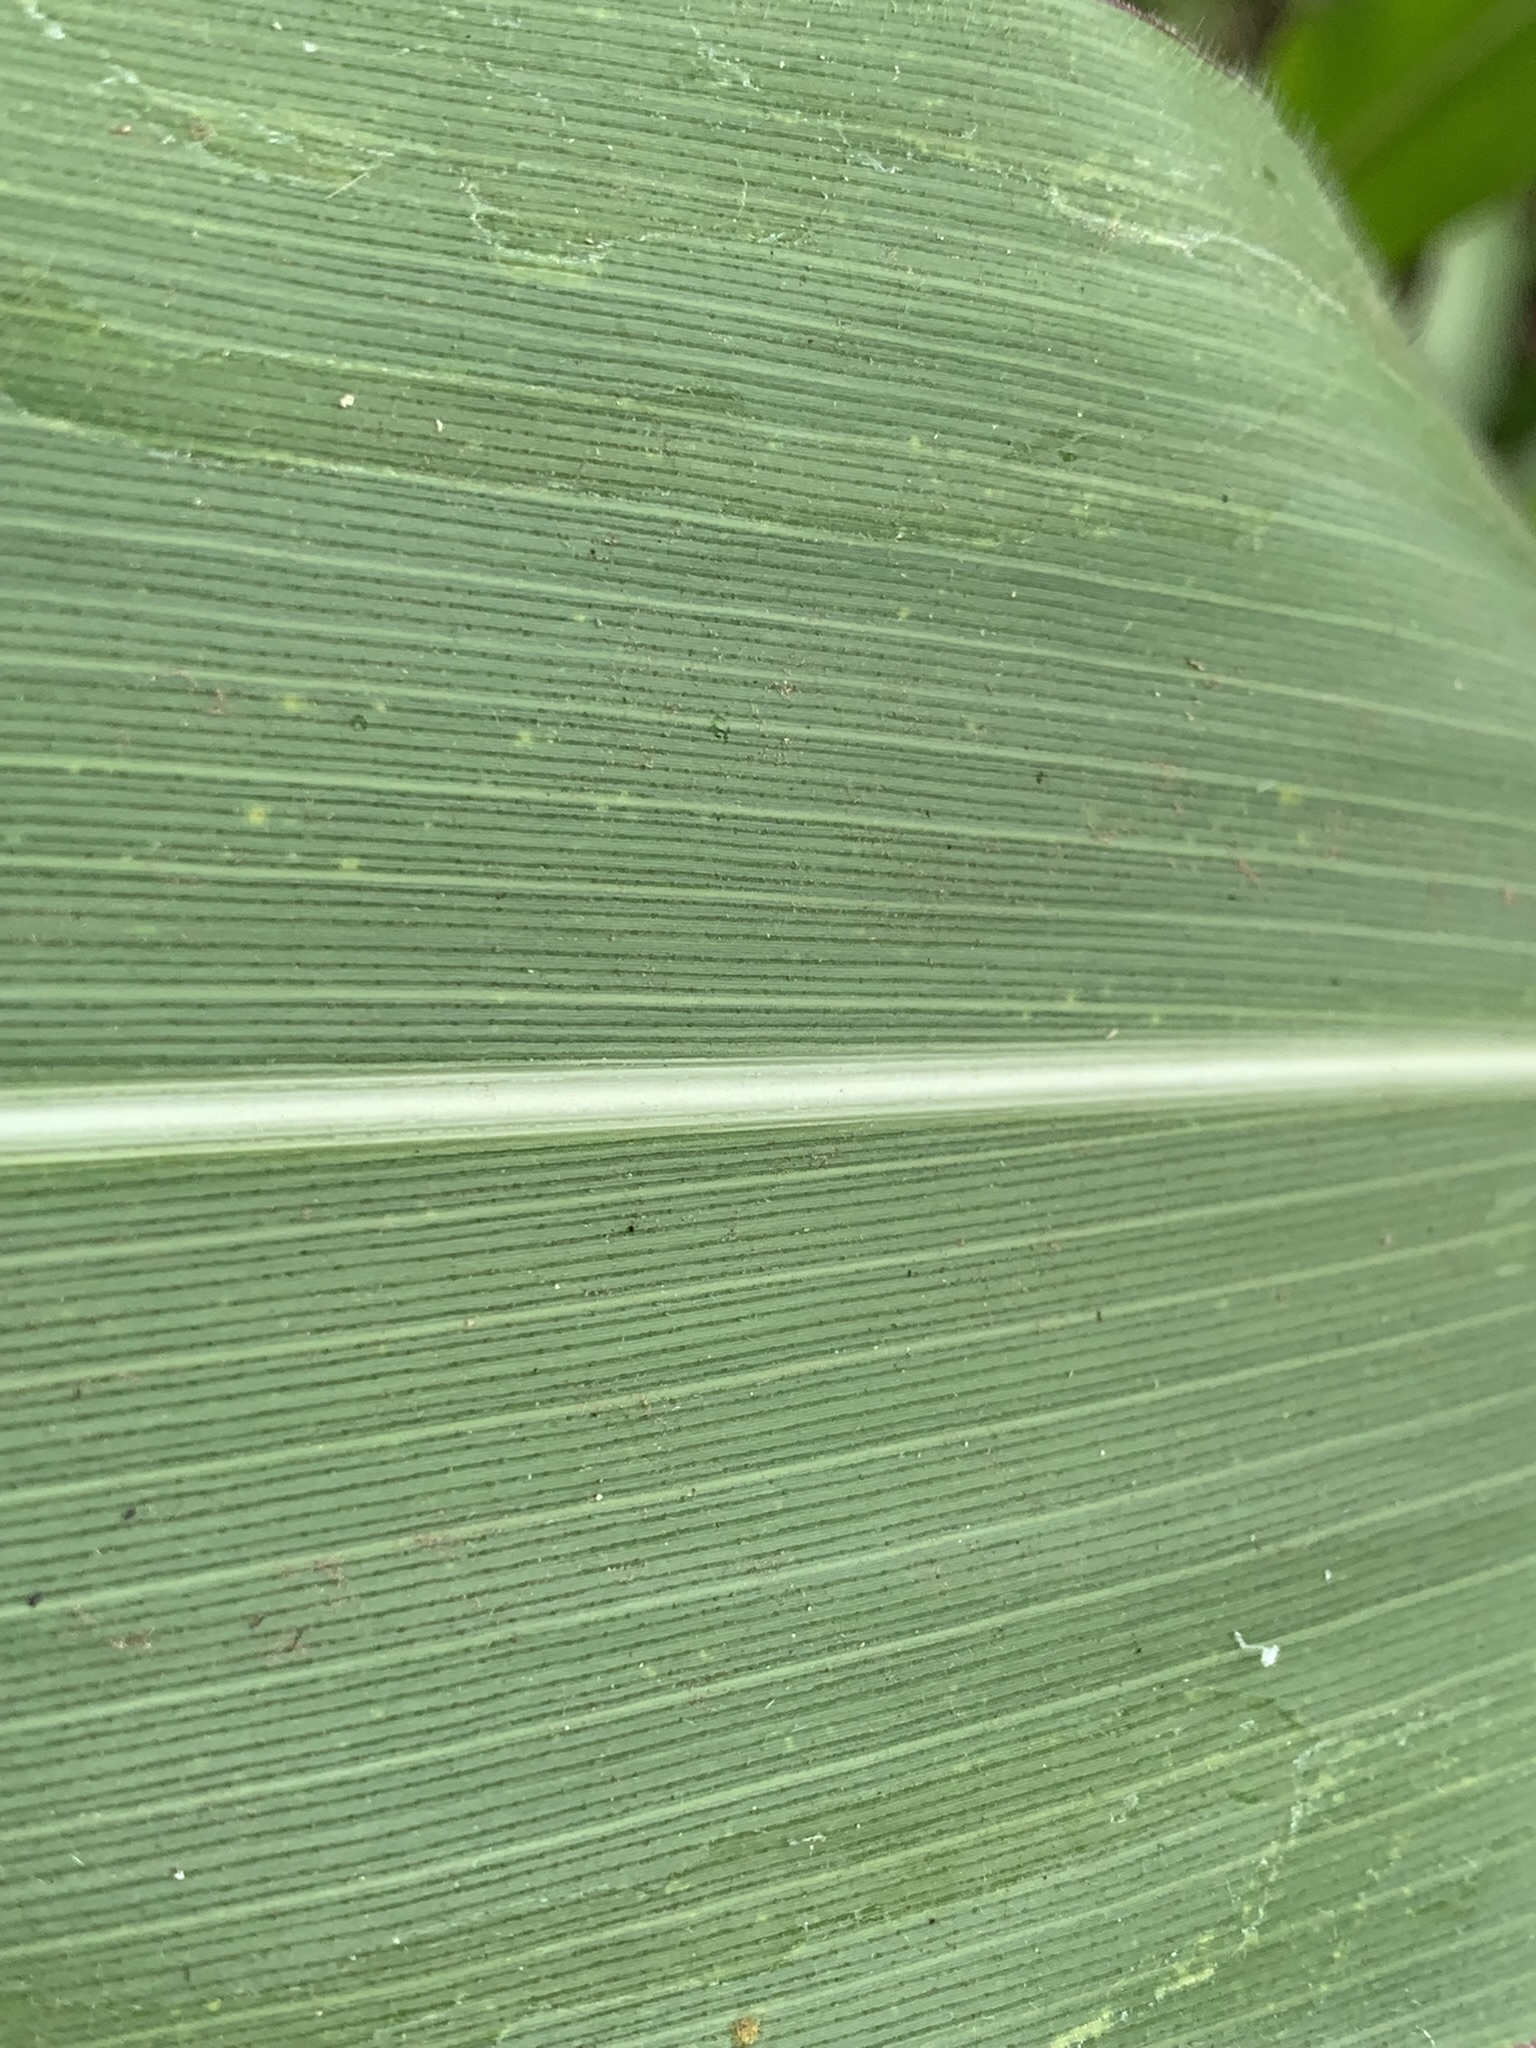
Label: Healthy